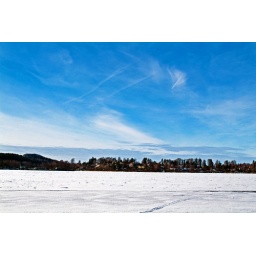
blue sky over frozen lake